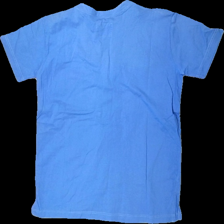
View: back
Type: T-shirt
Category: Ladies
Brand: Jackpot
Colors: Blue
Material: 100% bomull
Pattern: Floral print
Cut: V-collar
Size: XS
Season: All
Trend: 70s
Damage: urtvättad
Damage location: middle center
Price range: <50
Recommended usage: Reuse
Description: t-shirt med vita knappar